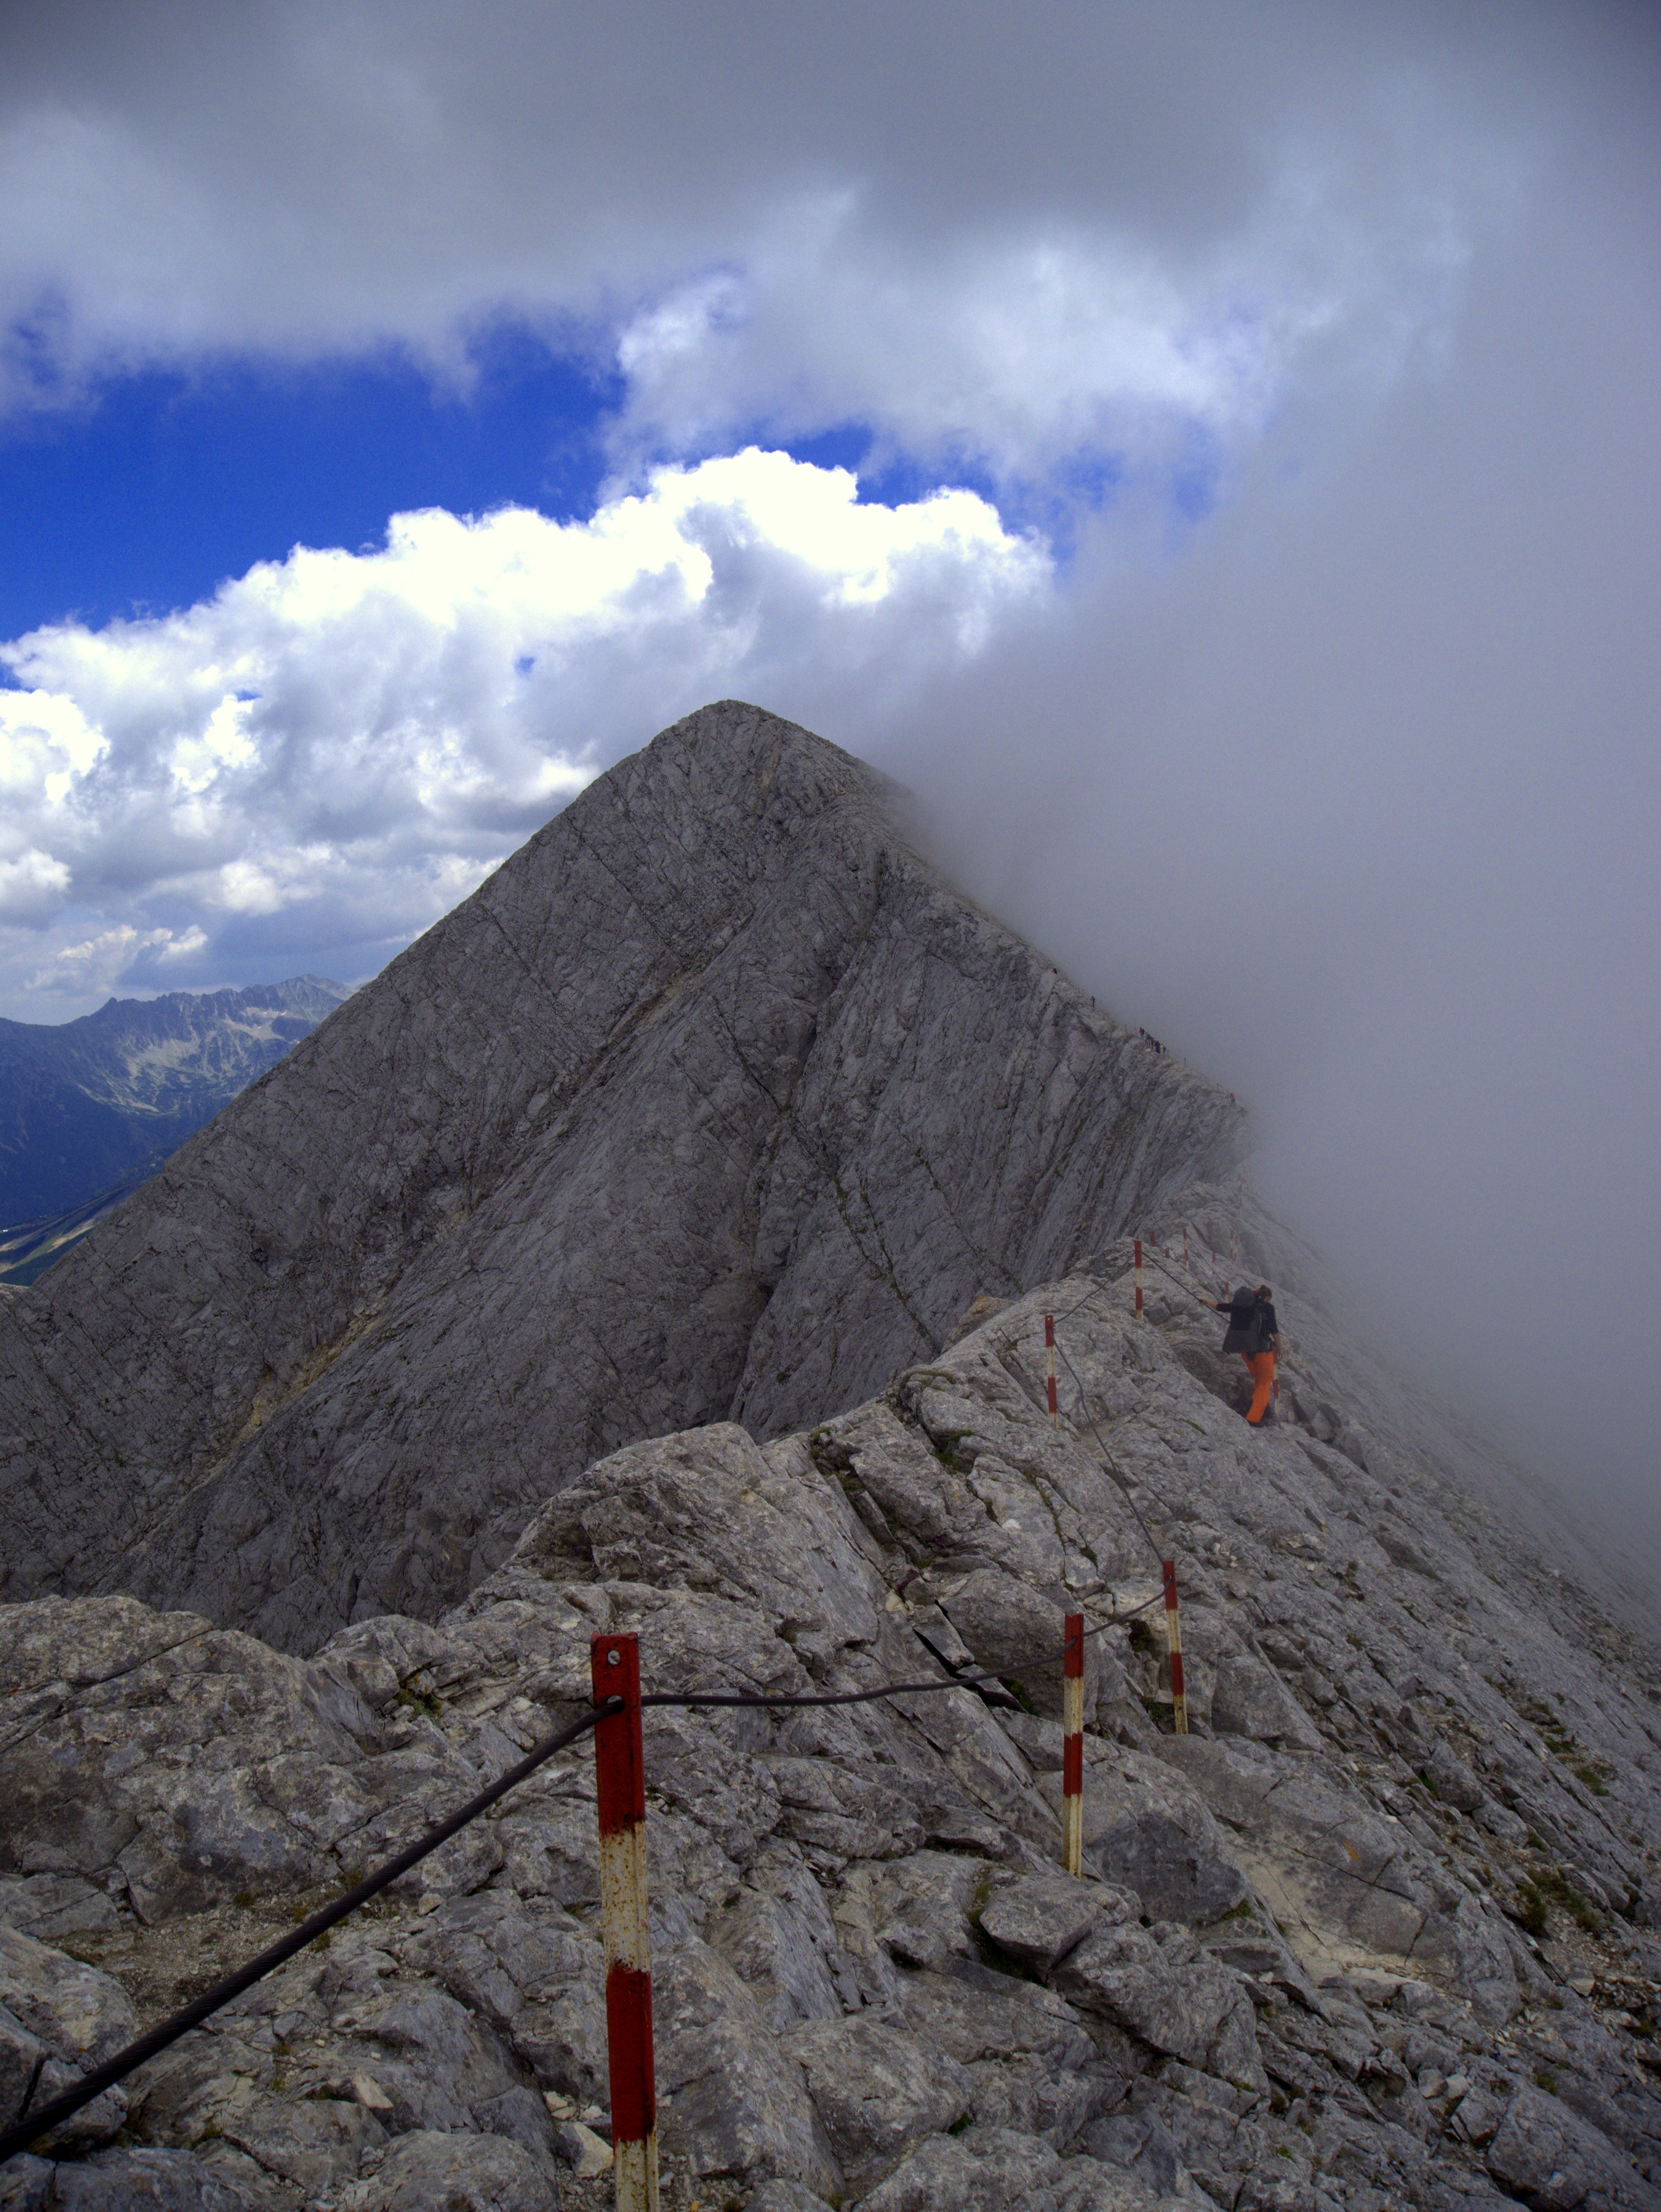
man, mountain, cloud, adventure, mountain range, ridge, summit, mountaineering, rocks, clouds, geology, mountains, plateau, fell, bulgaria, landform, mountainous landforms, geological phenomenon, pirin